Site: brandenburg
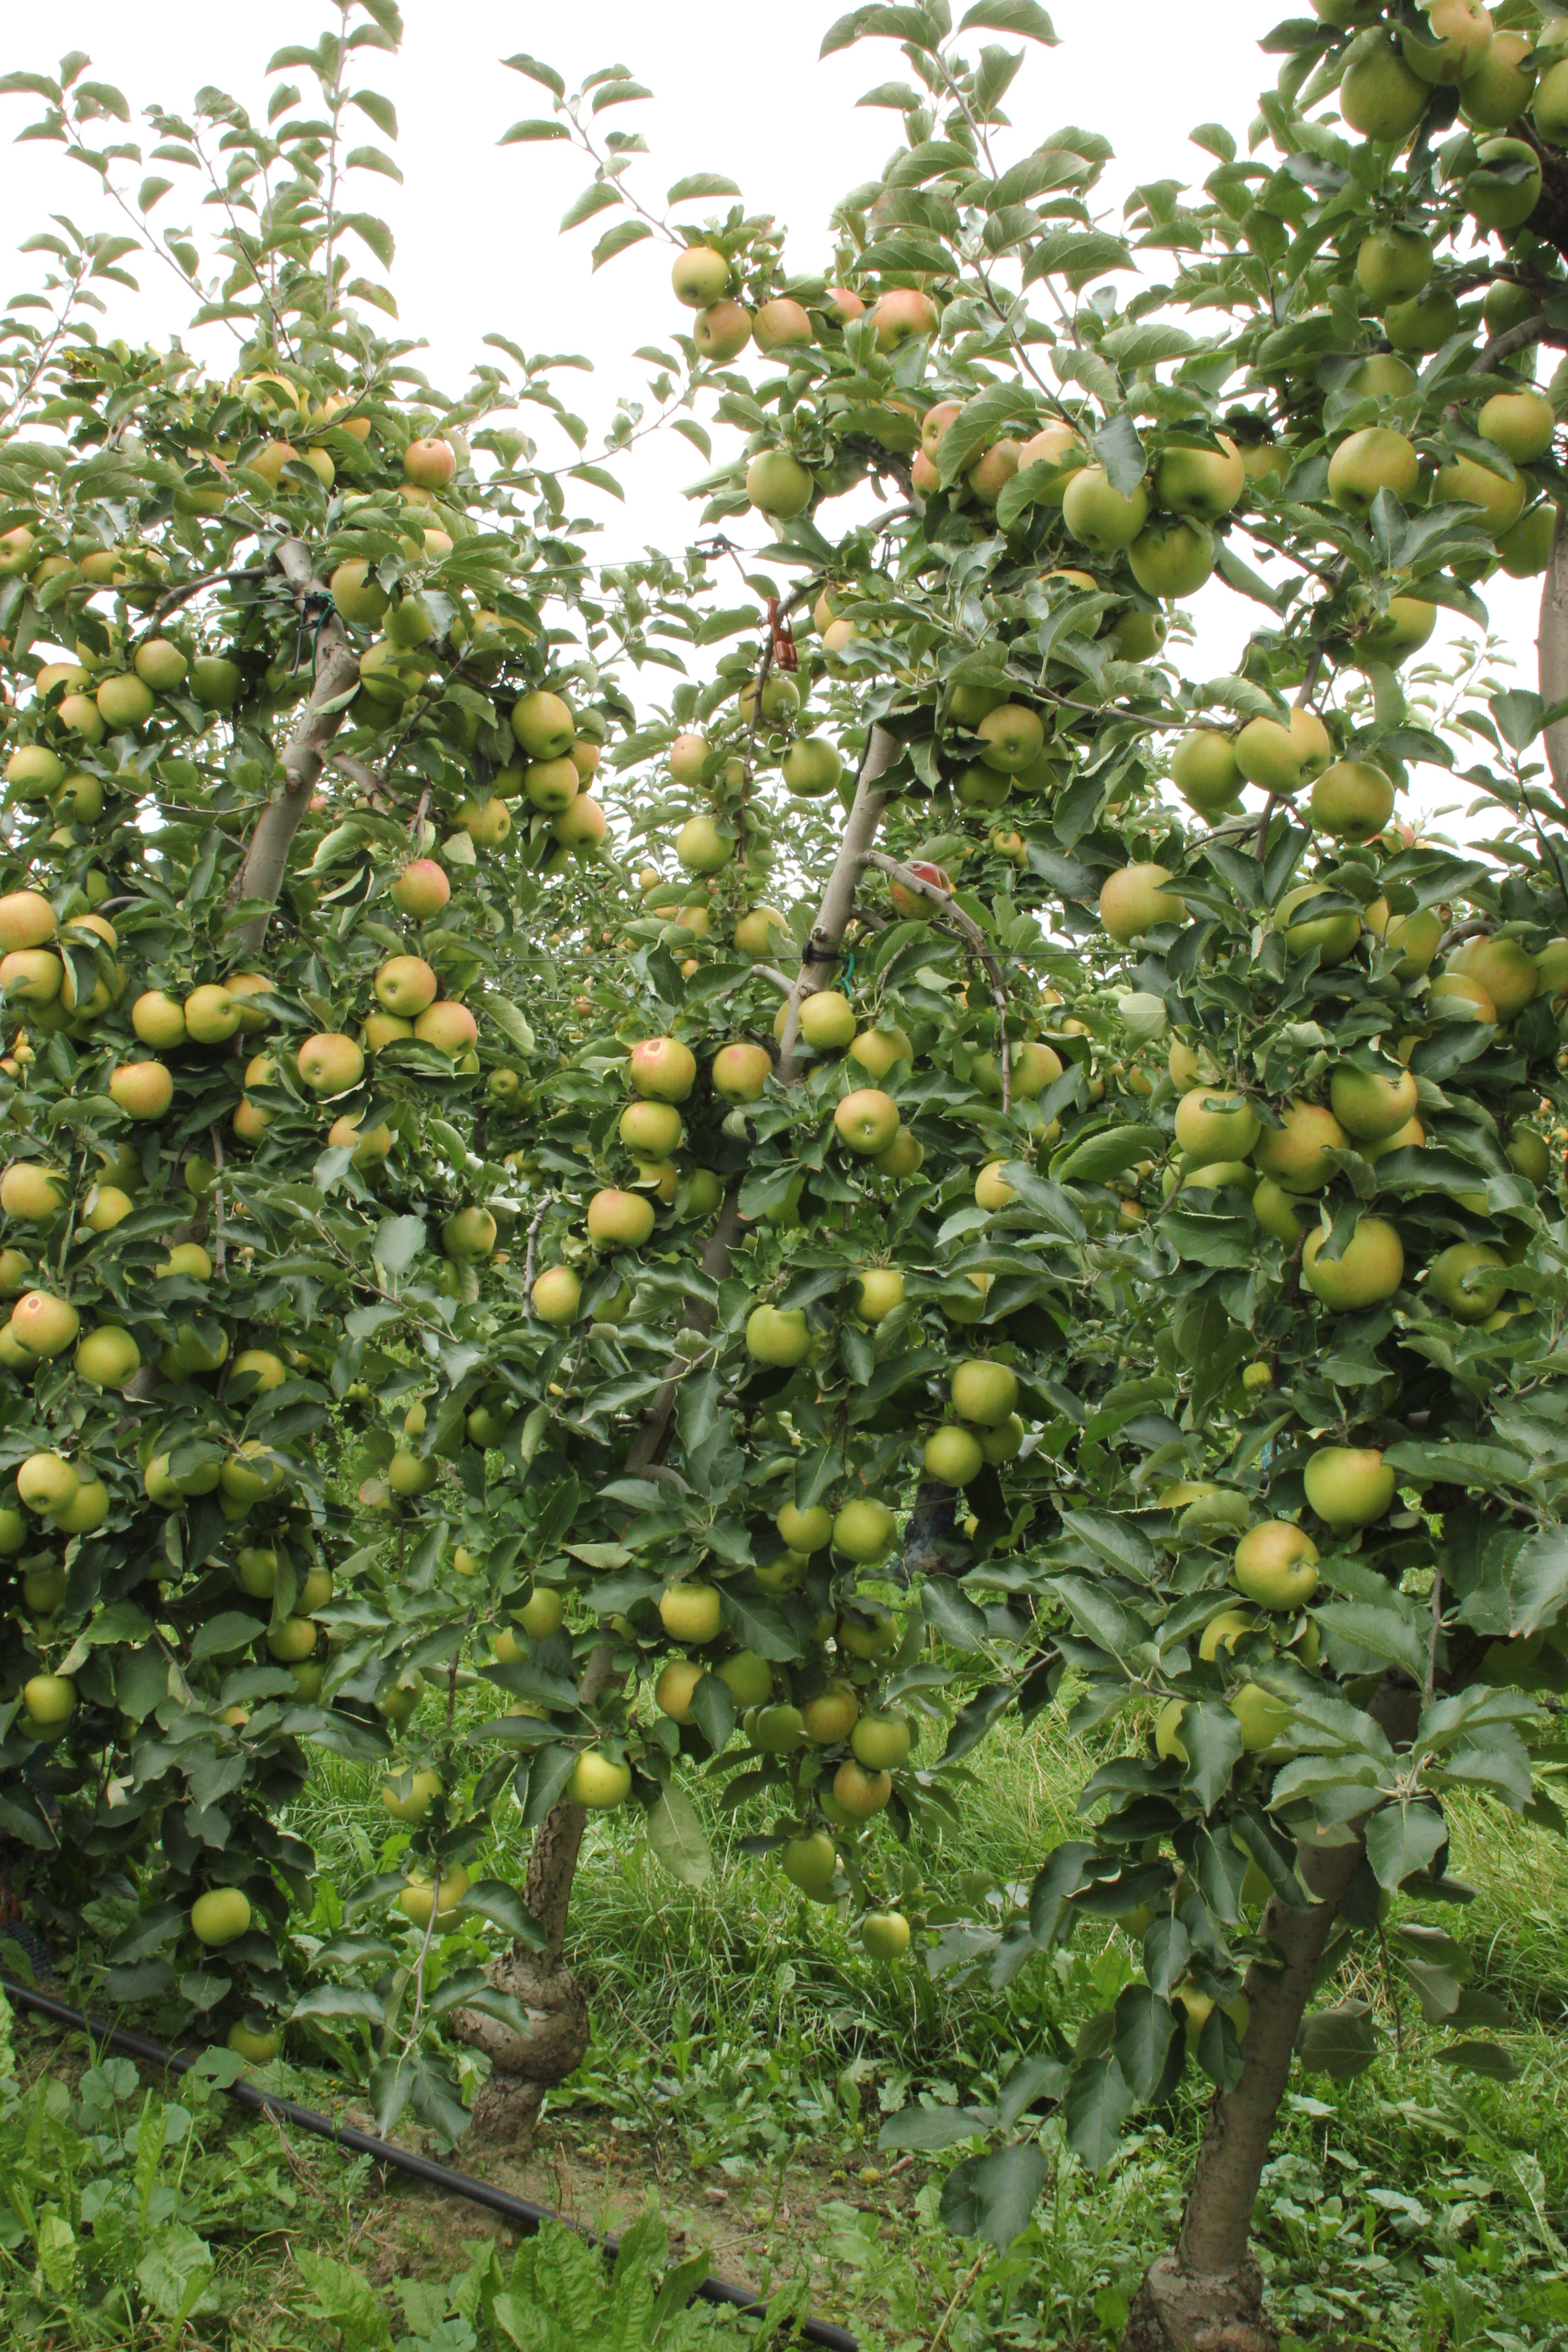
Growth stage (BBCH 87): Maturity of fruit and seed